Avon-la-Pèze

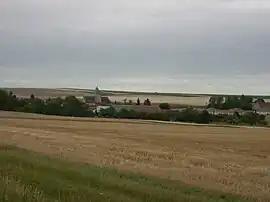
A general view of Avon-la-Pèze

Avon-la-Pèze is a commune in the Aube department in the Grand Est region of north-central France.